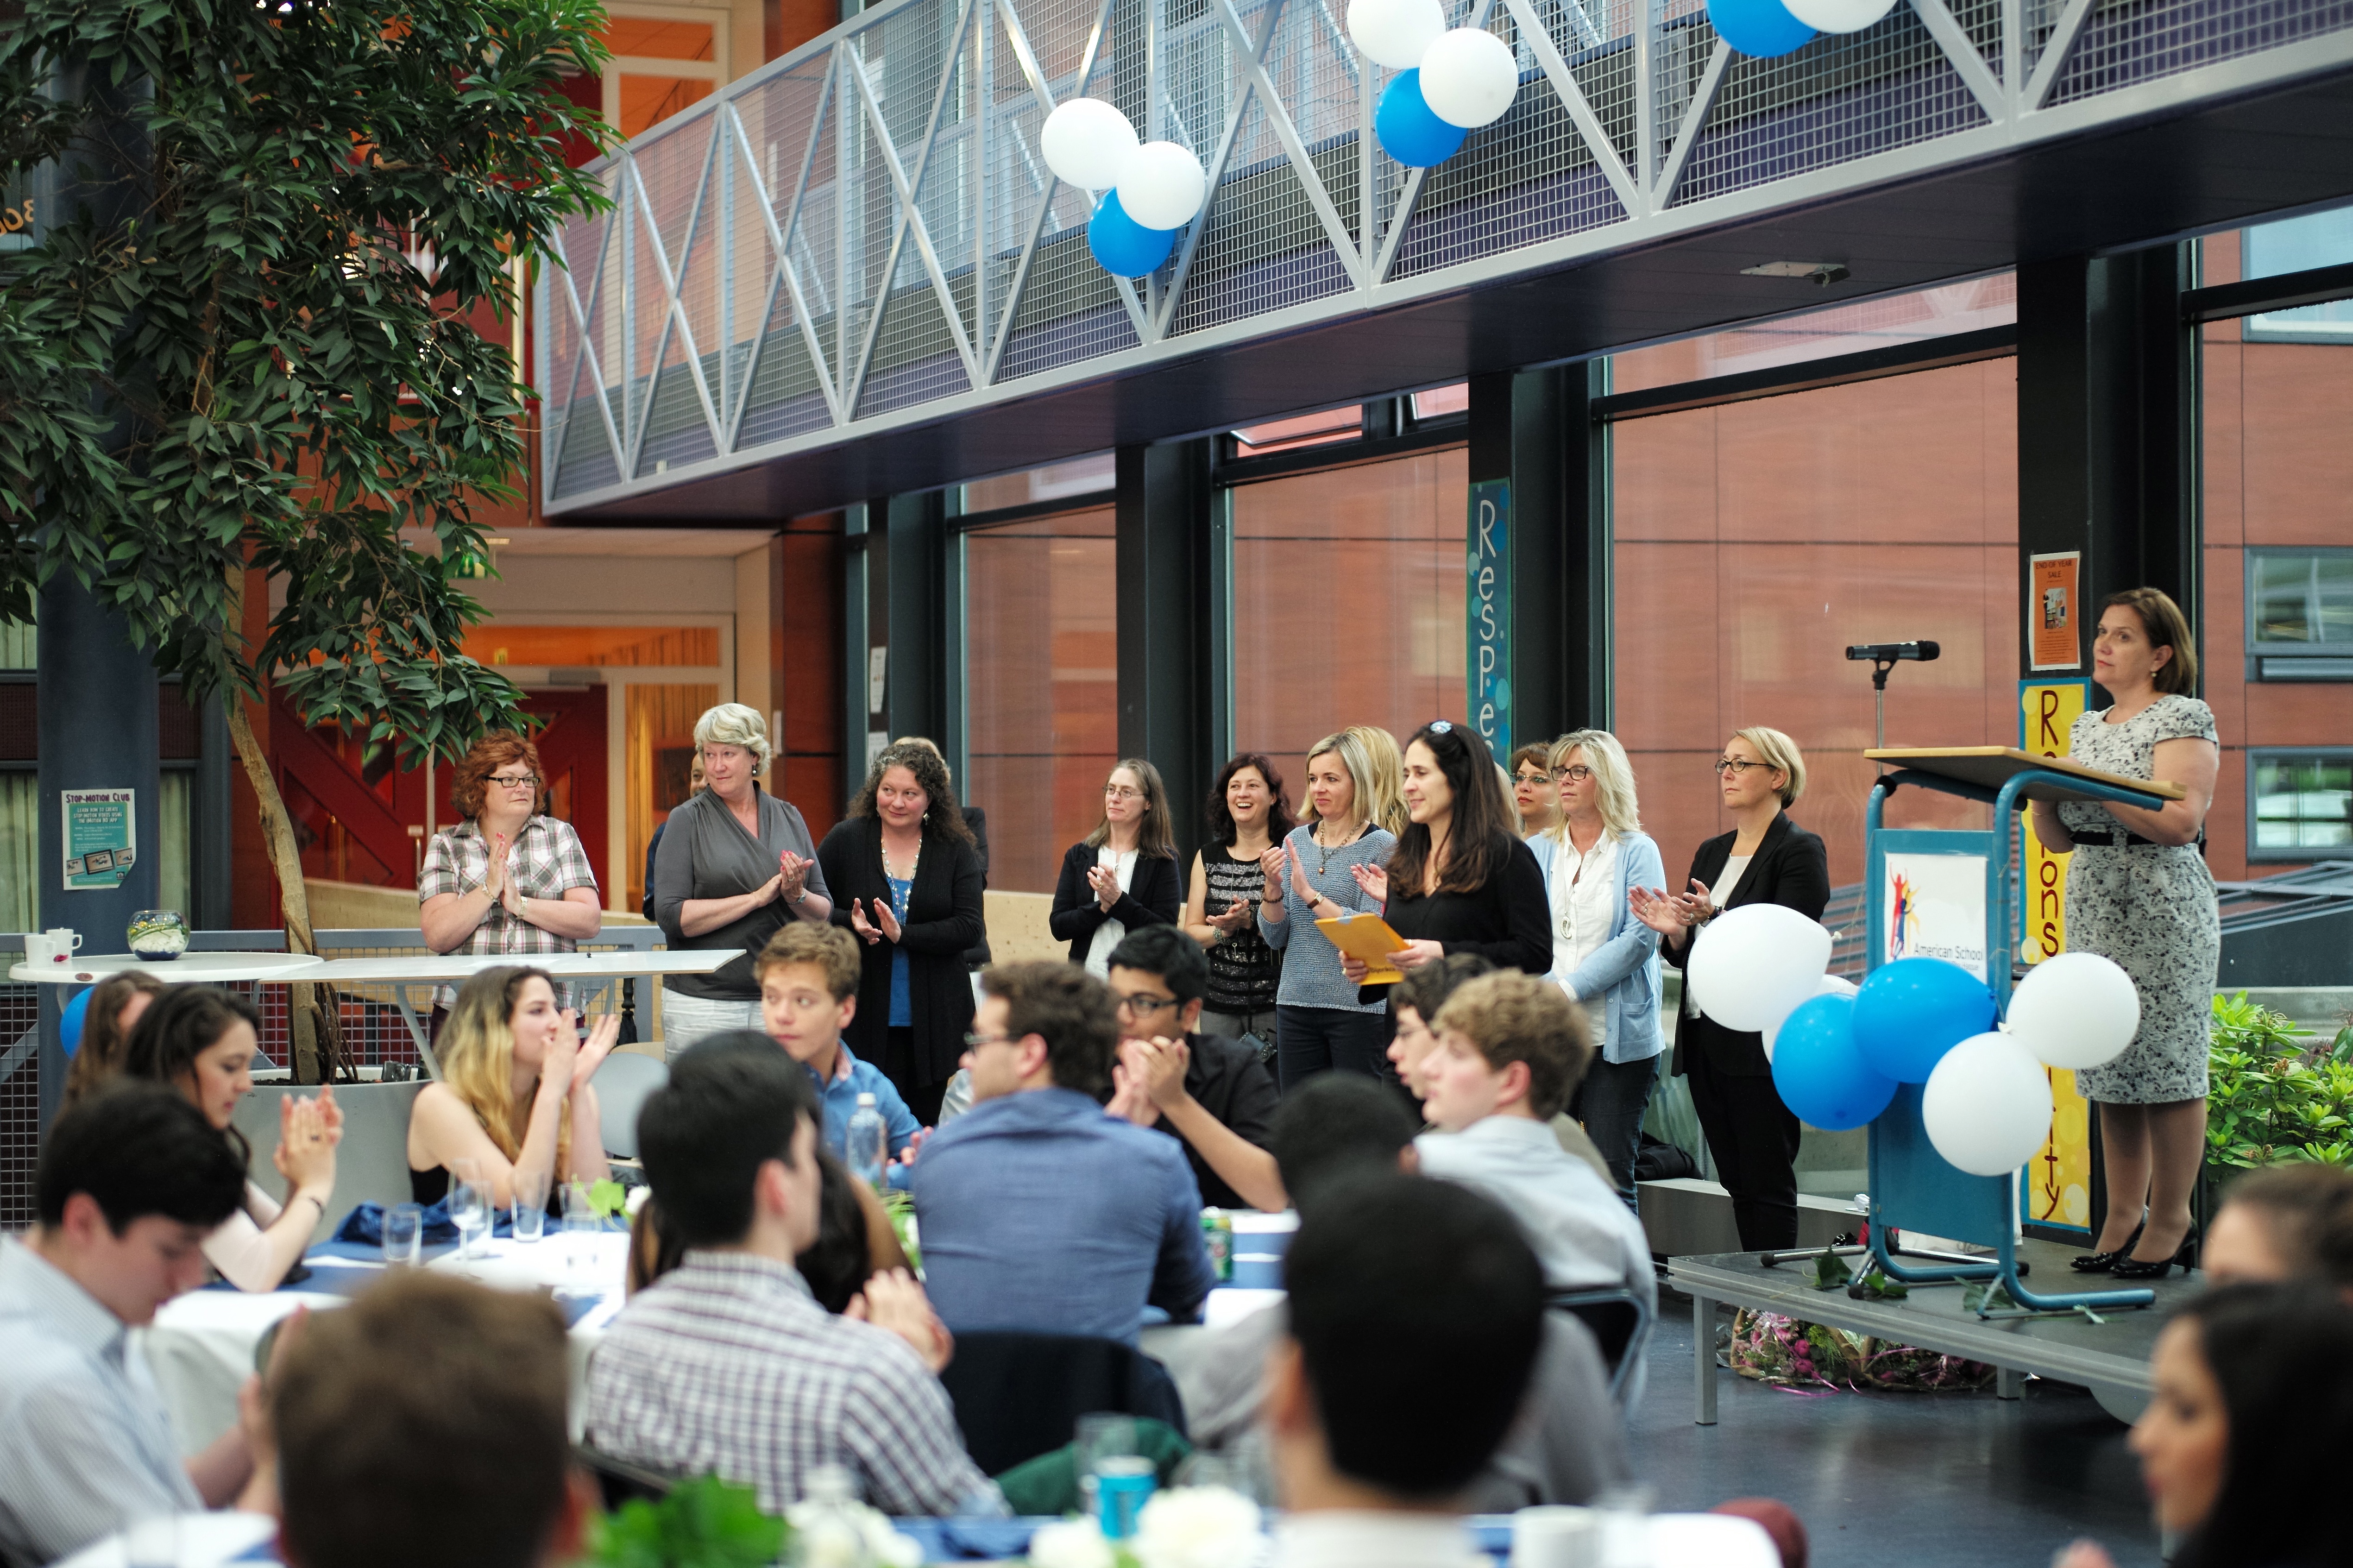
europe, meal, high, community, ash, lunch, tip, ceremony, hague, m, american, f14, students, dinner, 50, school, leica, 240, summilux, graduation, typ, diploma, graduates, capandgown